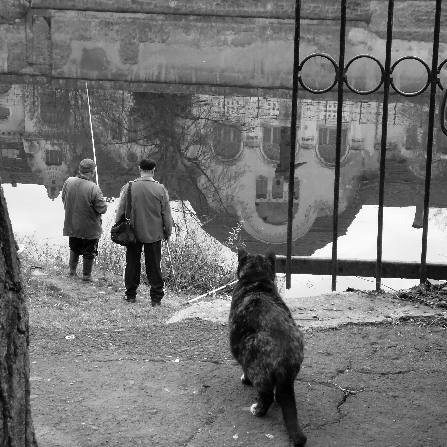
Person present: Yes